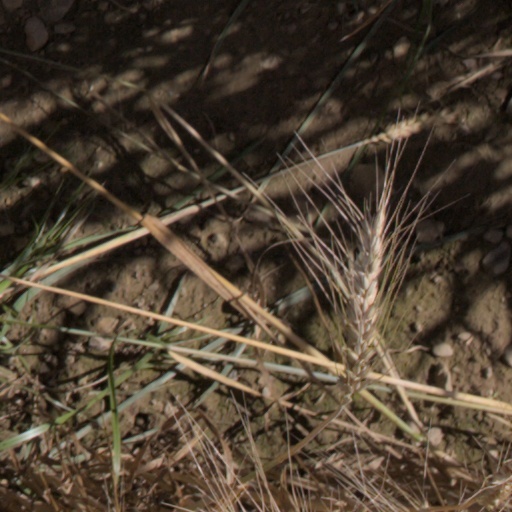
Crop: wheat